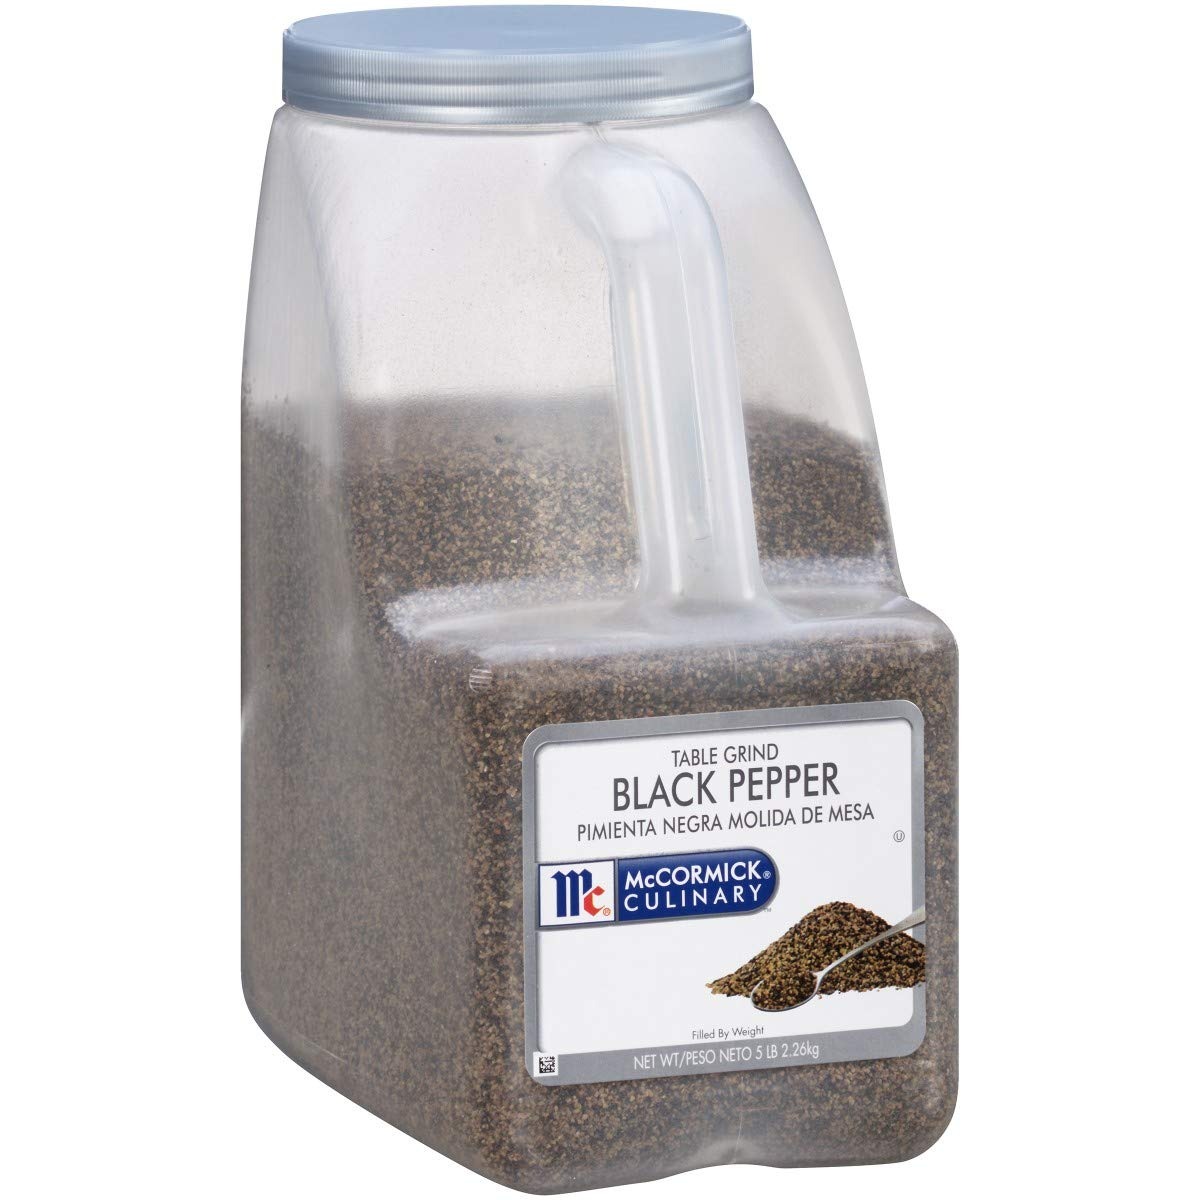
Item Name: McCormick Table Grind Black Pepper - 5 lb. container, 3 per case
Value: 3.0
Unit: Count

Price: 98.46